Siege of Rheinberg (1597)

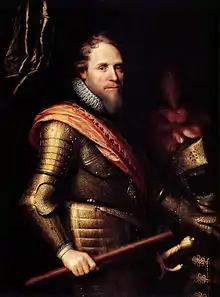
Maurice of Orange

The fortified town of Rheinberg, which had been in the possession of the Electorate of Cologne, had been garrisoned by the Spanish for seven years after the place was finally taken by Peter Ernst I von Mansfeld on 3 February 1590 after a four-year siege. In mid 1597, the government at The Hague with improved funding ordered a new campaign for Maurice of Orange, the commander of the Dutch and English troops, to oust the Spanish in Twente while they had been preoccupied with the siege of Amiens. Maurice's objective was to march along the Rhine and take the towns of Rheinberg and Meurs along the river, then head directly through the east of the Netherlands, where Grol and Oldenzaal being the strongest cities. The conquest of Rheinberg was important for Gelderland as it would increase the isolation of Spanish bases in the rest of Overijssel.